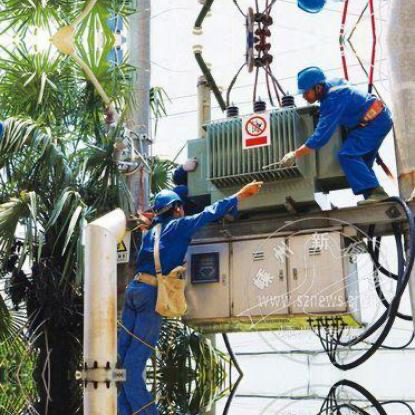
Objects in the image:
label: helmet
label: helmet
label: helmet